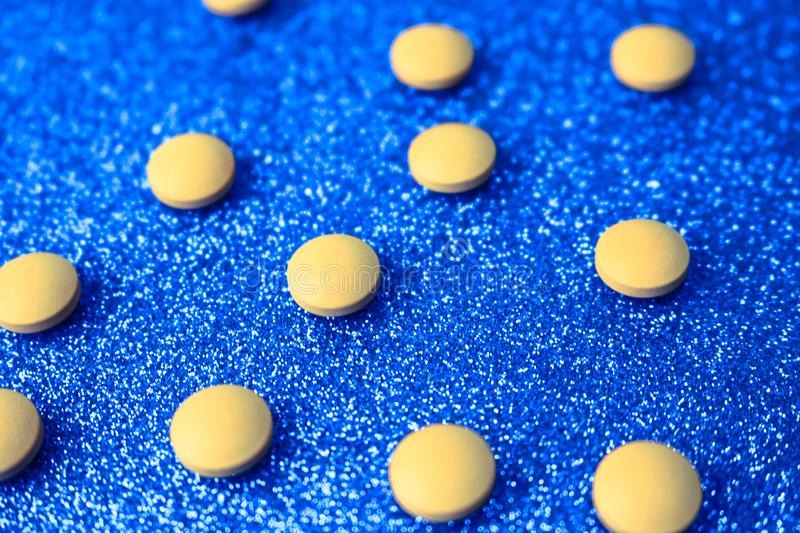
Label: plastic